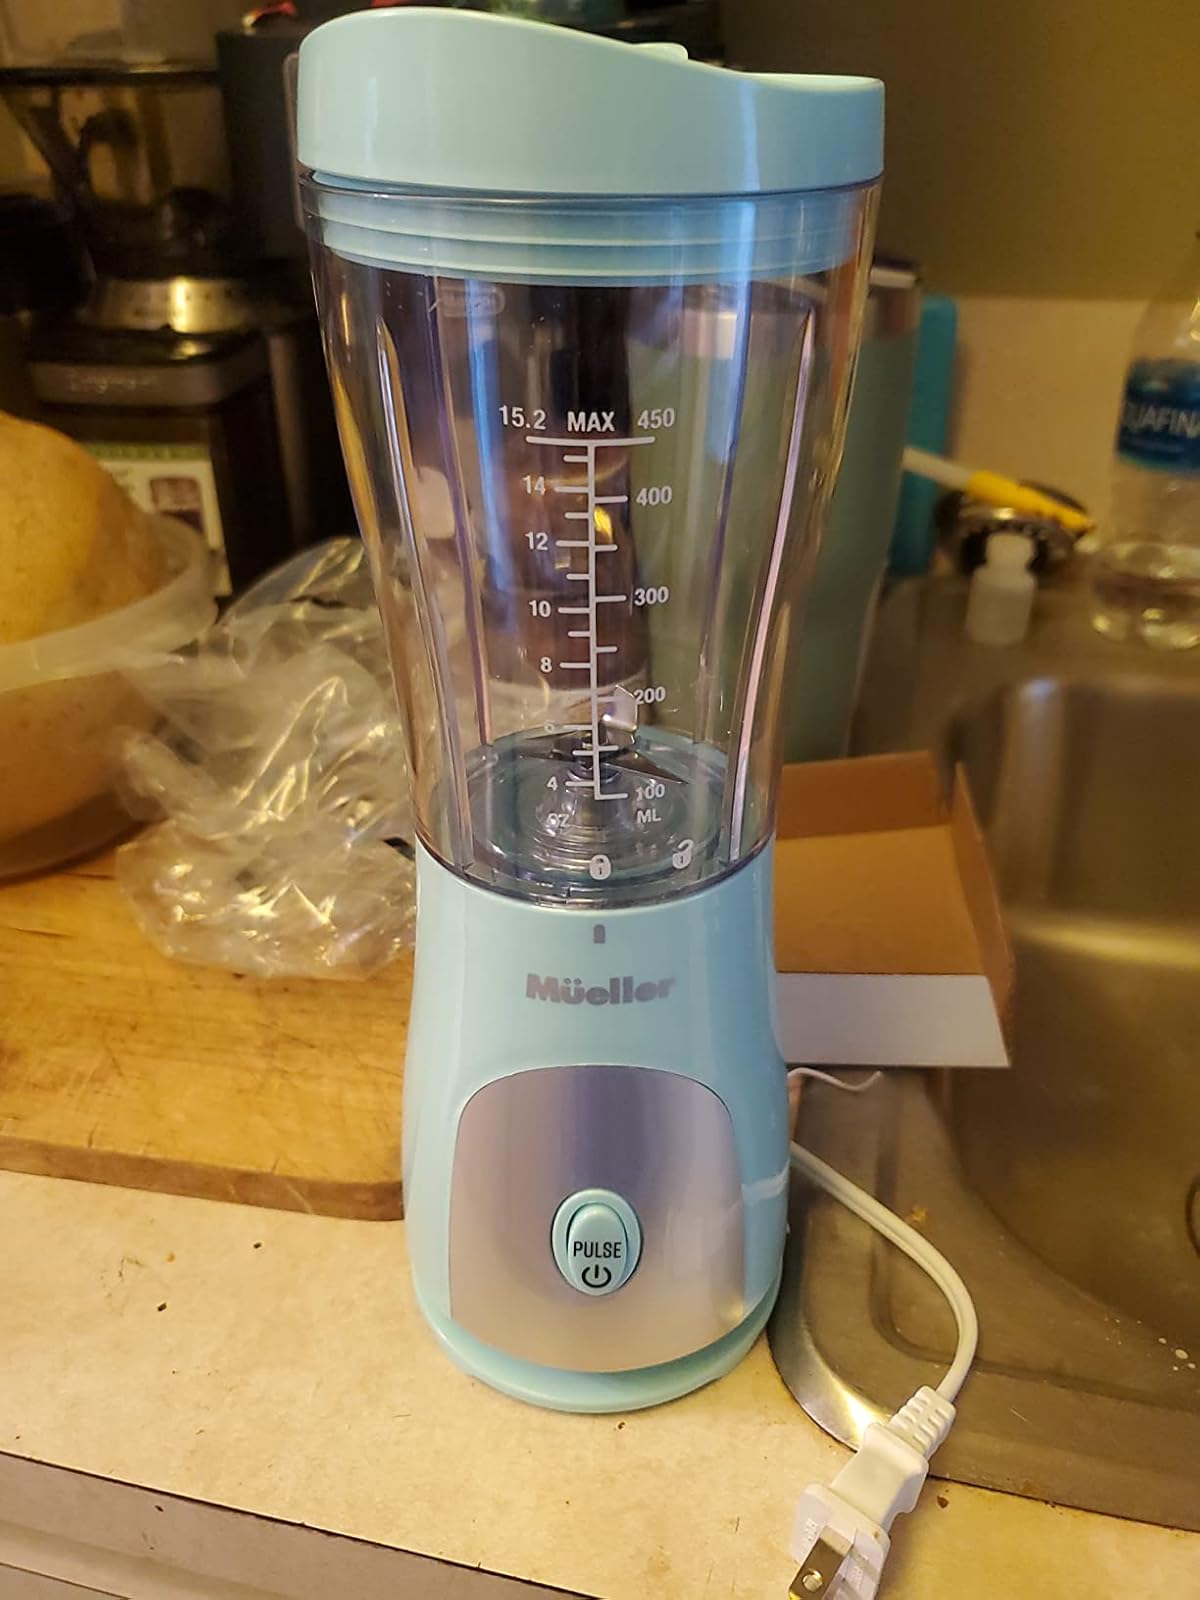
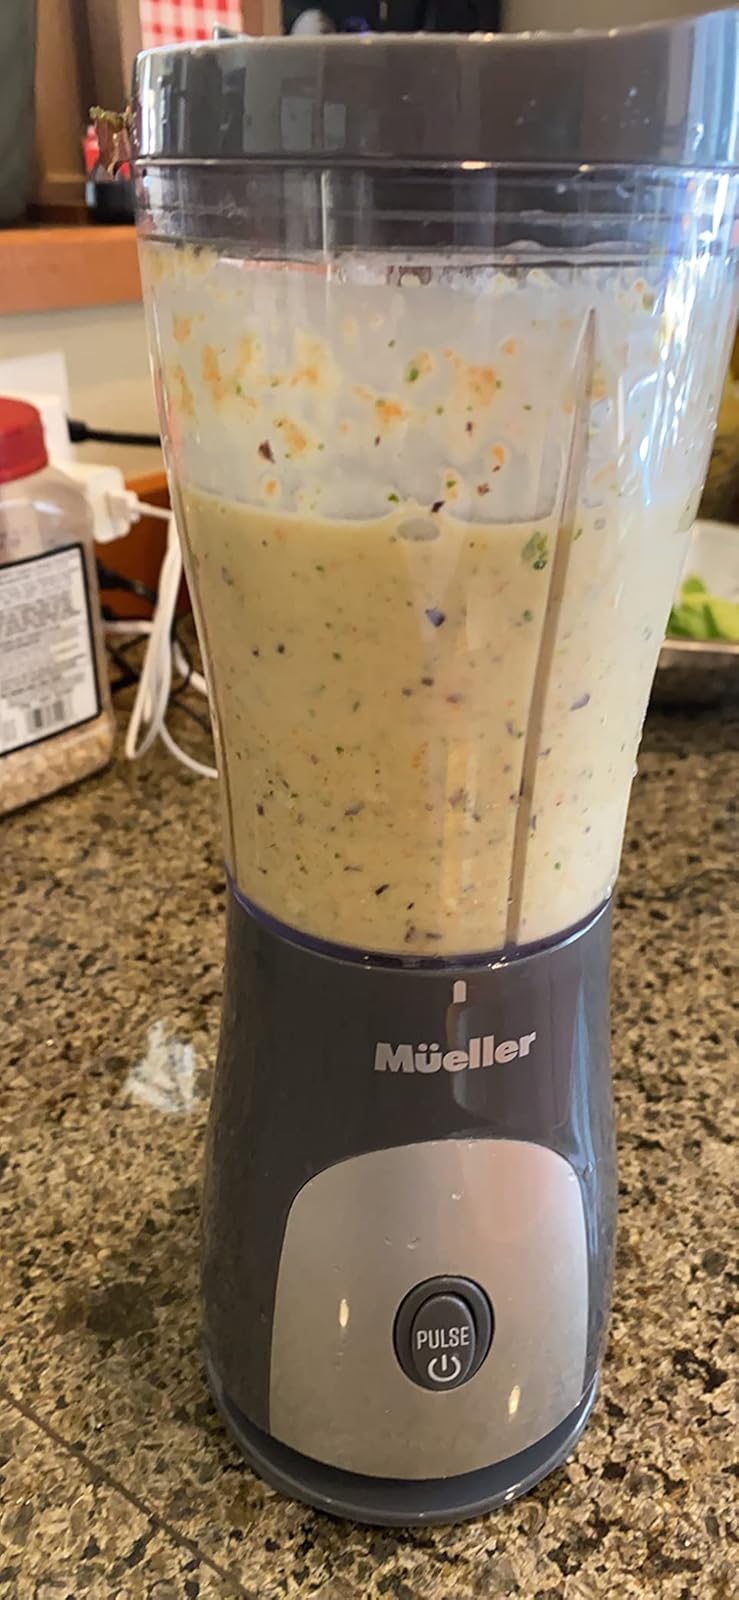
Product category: items_blender
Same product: no